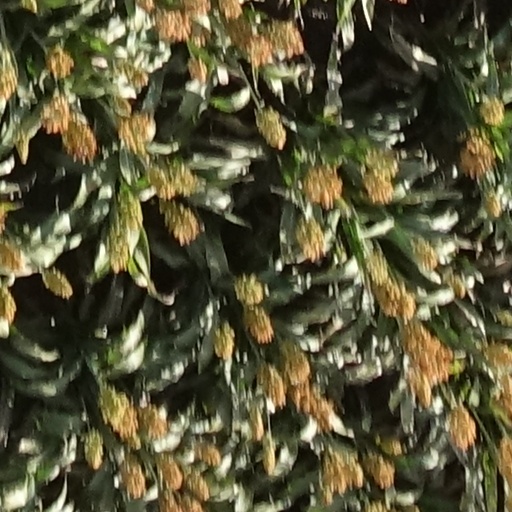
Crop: sorghum